Selden Hills

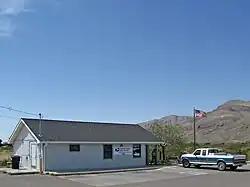
Selden Hills in background

Selden Hills are a range of hills in Doña Ana County, New Mexico. They lie just over a mile northwest of Radium Springs east of the Rio Grande at the lower end of Rincon Valley. They are named for Fort Selden that was located nearby to the southeast.